Grobiņa county

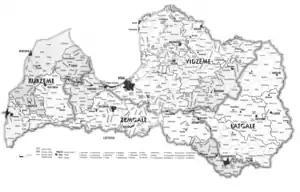
Liepājas apriņķis (former Grobiņas apriņķis) on the map of Latvia (1938)

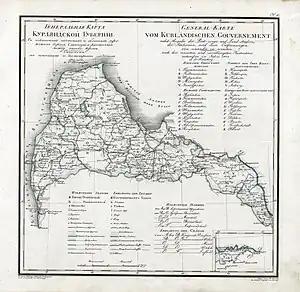
Hasenpoth County on the map of Courland Governorate (1820)

Grobiņa county was a historic county of the Courland Governorate and shortly of the Republic of Latvia. Its capital was Grobiņa ("Grobin").